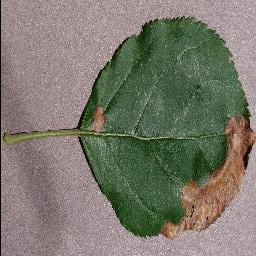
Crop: apple
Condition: black_rot